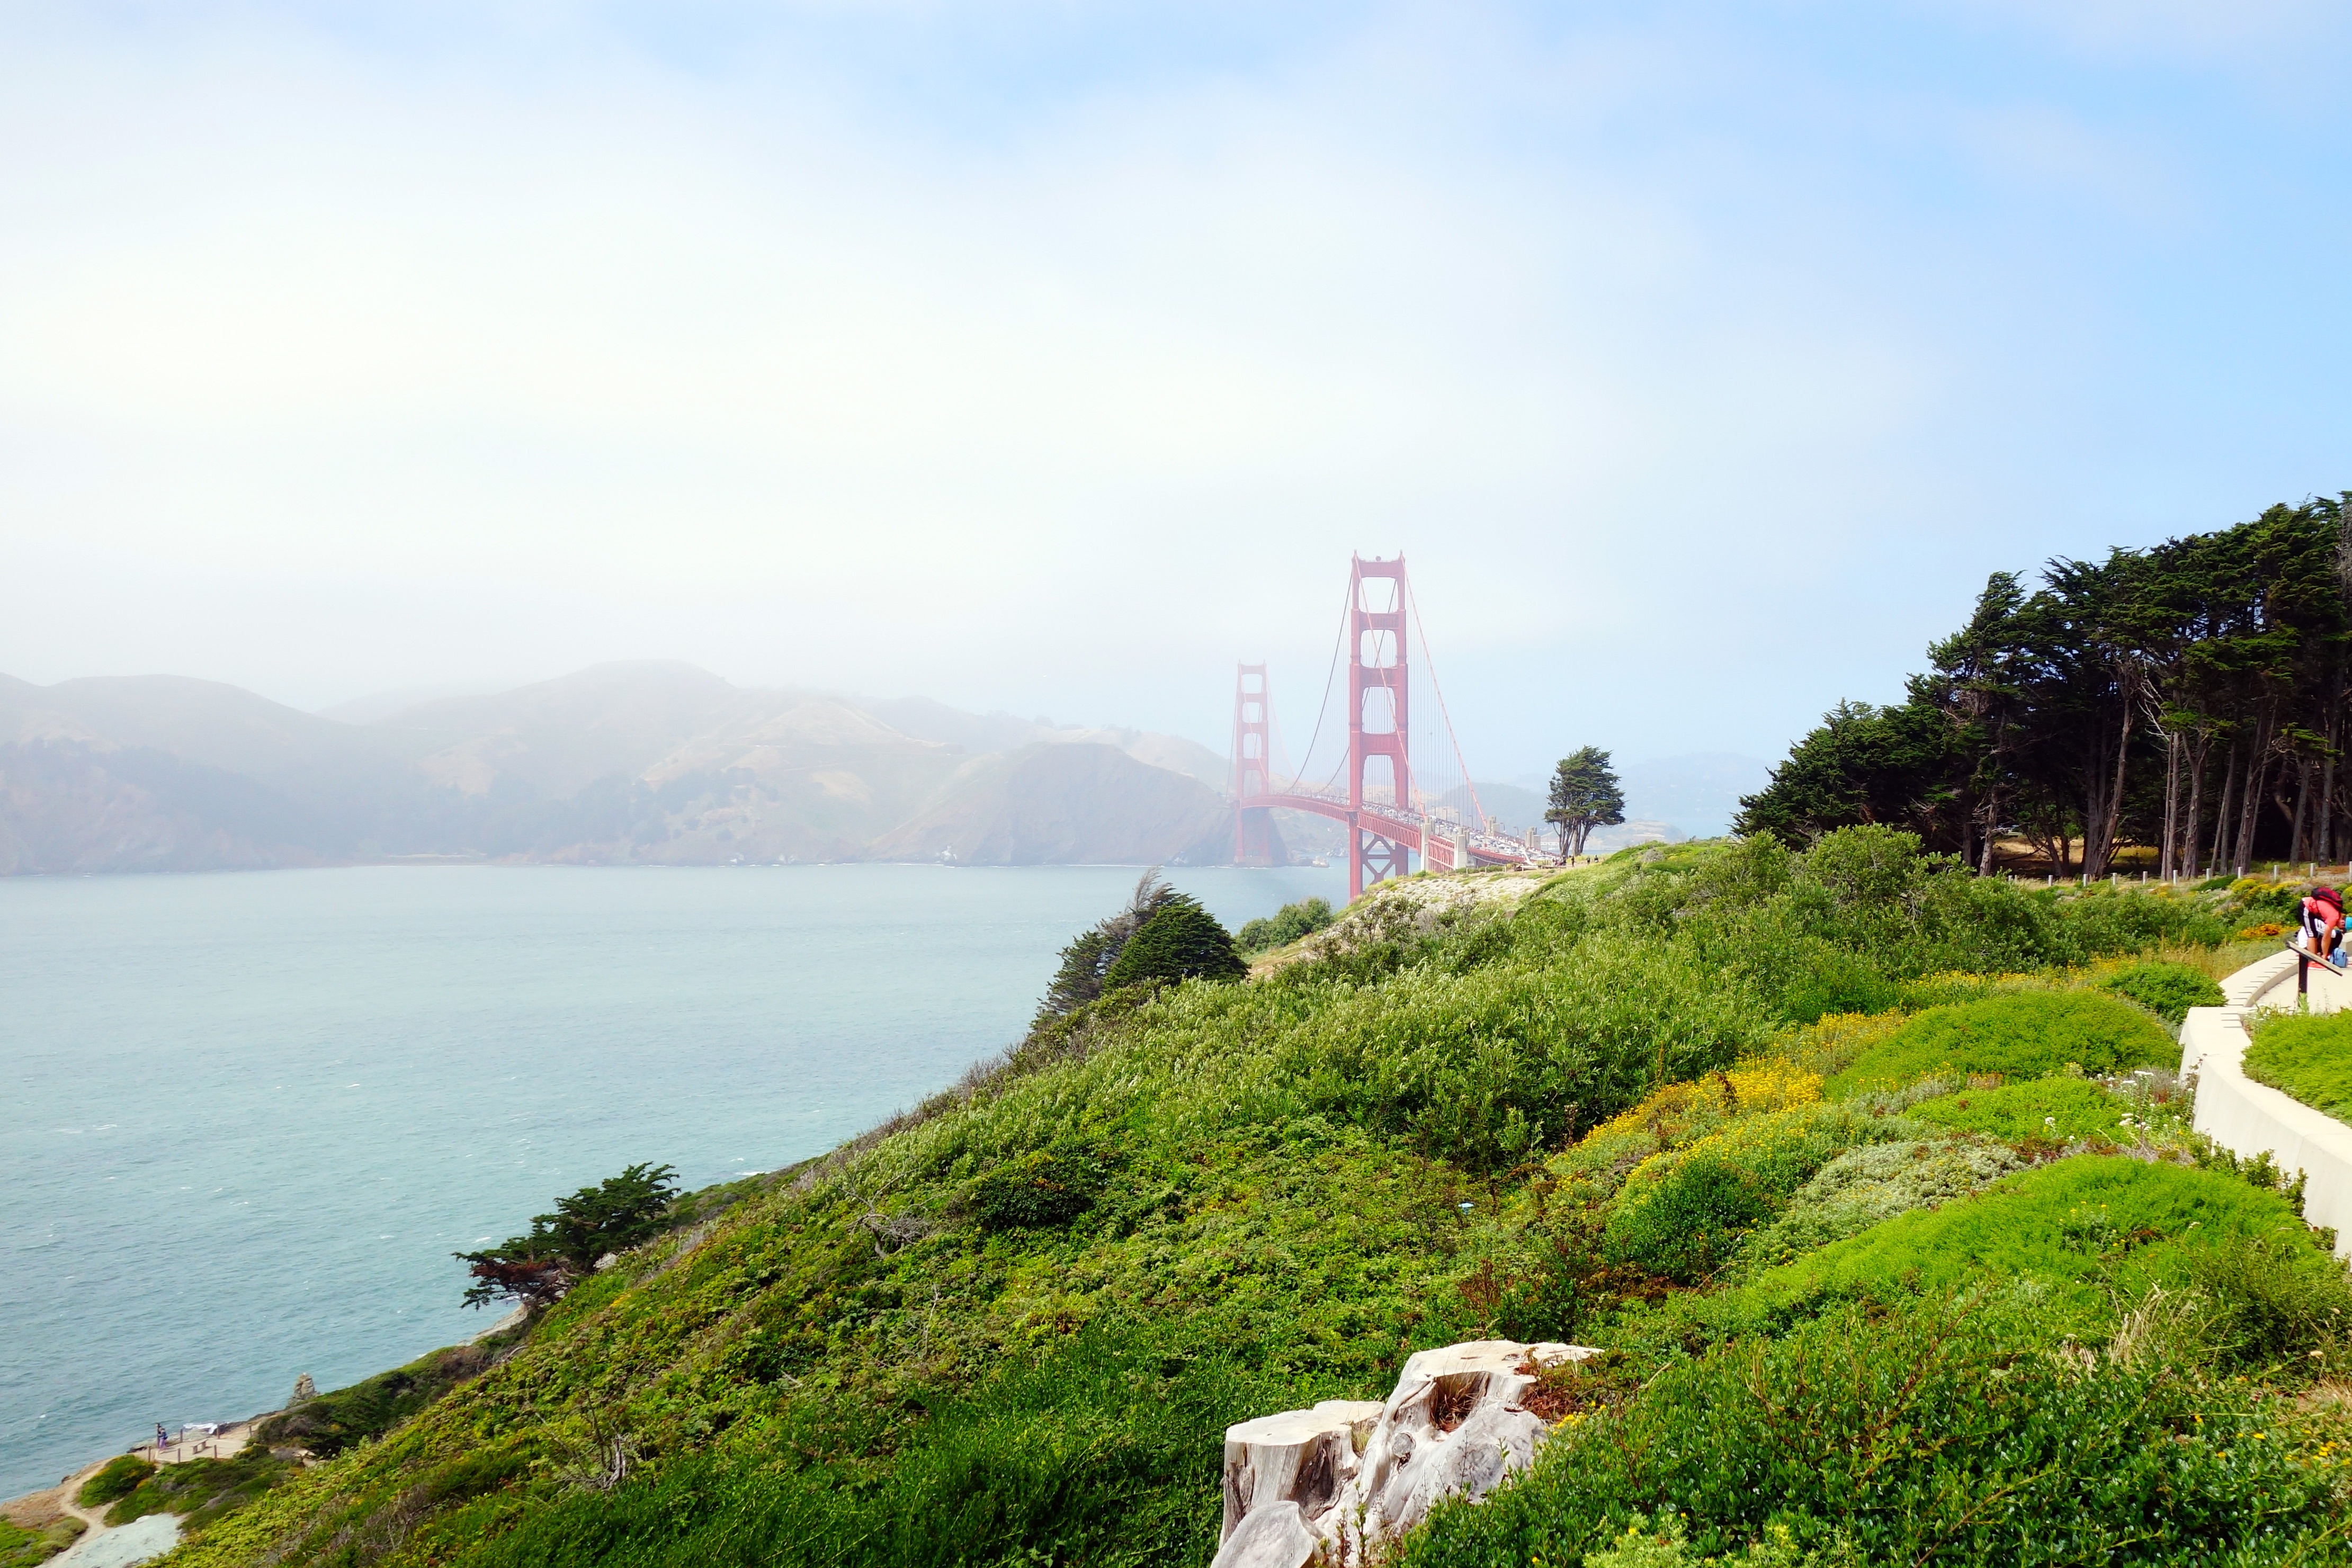
beach, sea, coast, mountain, hill, shore, vacation, cliff, cove, tower, bay, tourism, terrain, cape